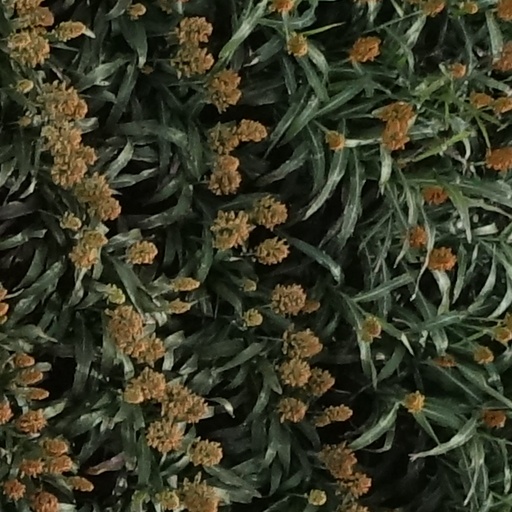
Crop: sorghum